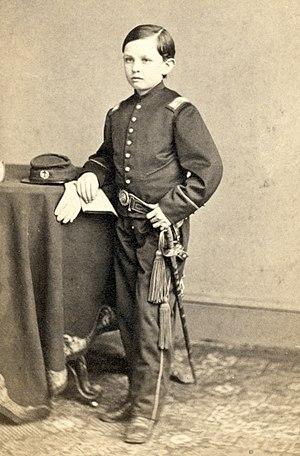
Thomas « Tad » Lincoln était le quatrième et le plus jeune fils du président Abraham Lincoln et de Mary Todd Lincoln.